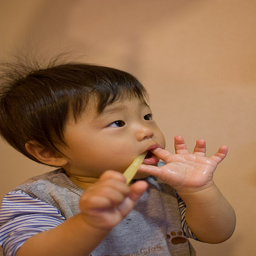
A child with a finger and object in its mouth
A child holds a toothbrush in their mouth.
a little boy putting something in his mouth including  his fingers
A young asian boy slobbering on his hand.
A young boy who has a toothbrush in his mouth.